The Ogden

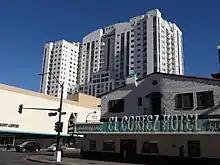
The Ogden in 2014

Tony Hsieh, the chief executive officer of Zappos, had become a resident in the tower as of 2013. Hsieh also leased dozens of other units for employees of Zappos and for entrepreneurs through his Downtown Project. In January 2013, a small bar with a showroom was being planned for a portion of The Ogden's vacant retail space. Private equity firm DK Las Vegas, a partnership of California's KRE Capital and New York's Dune Real Estate Partners, purchased 248 units in the building in December 2013. DK Las Vegas began selling the units as condominiums in October 2014.